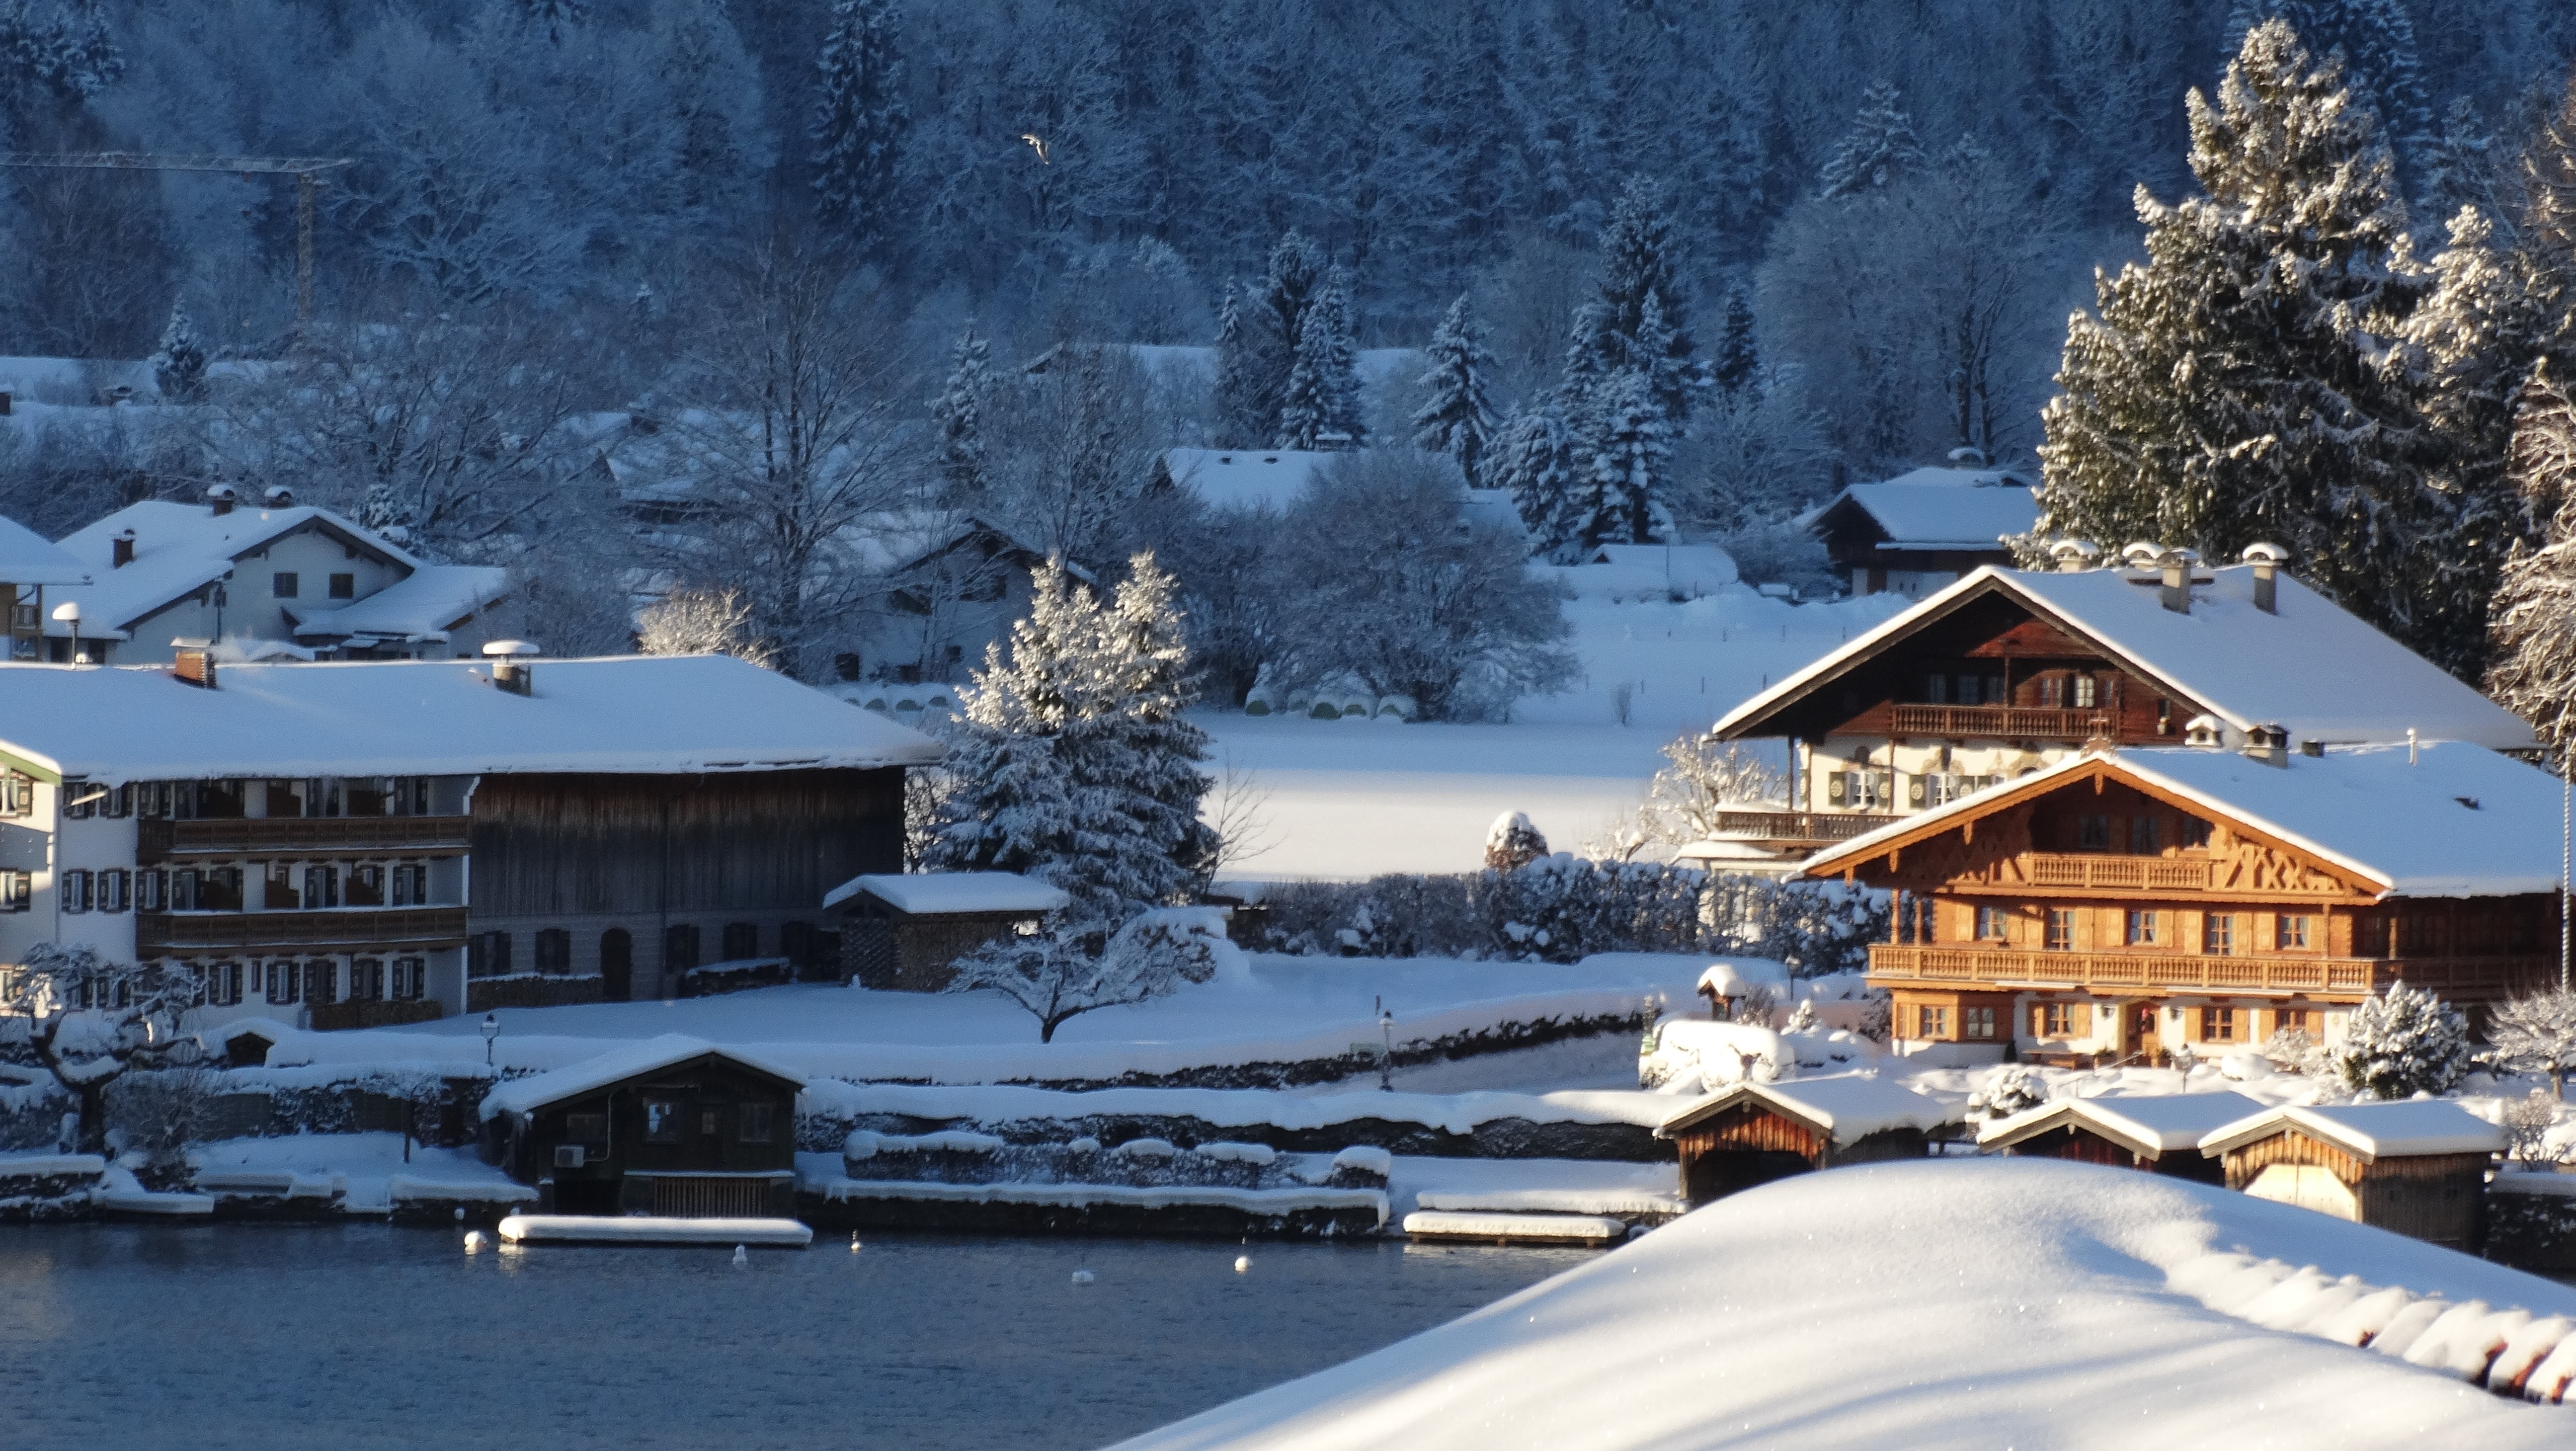
landscape, water, nature, mountain, snow, winter, white, lake, home, mountain range, web, weather, blue, season, bank, resort, bavaria, promenade, waters, water sports, recovery, upper bavaria, tegernsee, geological phenomenon